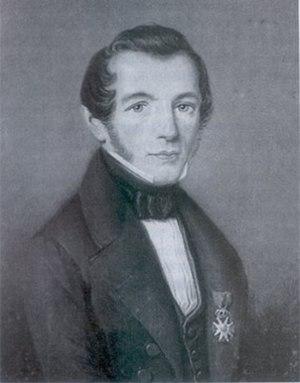
Jean Pierre Cornets de Groot van Kraaijenburg, né à Groningue le 6 avril 1808 et mort à La Haye le 23 juillet 1878, est un homme politique néerlandais.